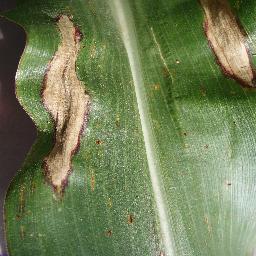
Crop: corn
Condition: (maize)_northern_blight